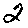
Label: 2